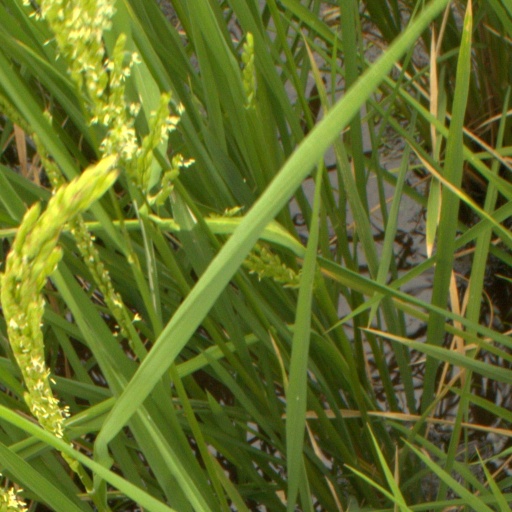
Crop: rice